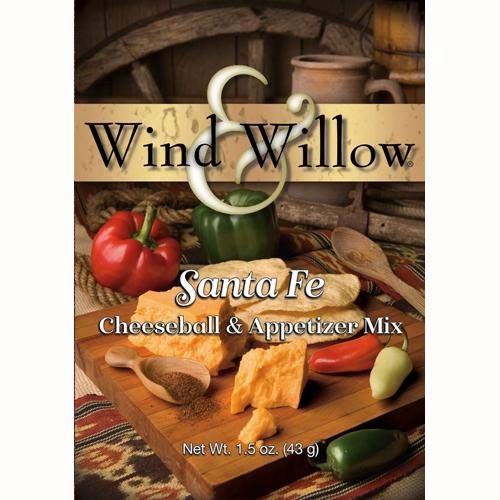
Item Name: Wind and Willow Old Santa Fe Cheeseball Mix - 1.5 Ounce (4 Pack)
Value: 4.0
Unit: Count

Price: 12.45